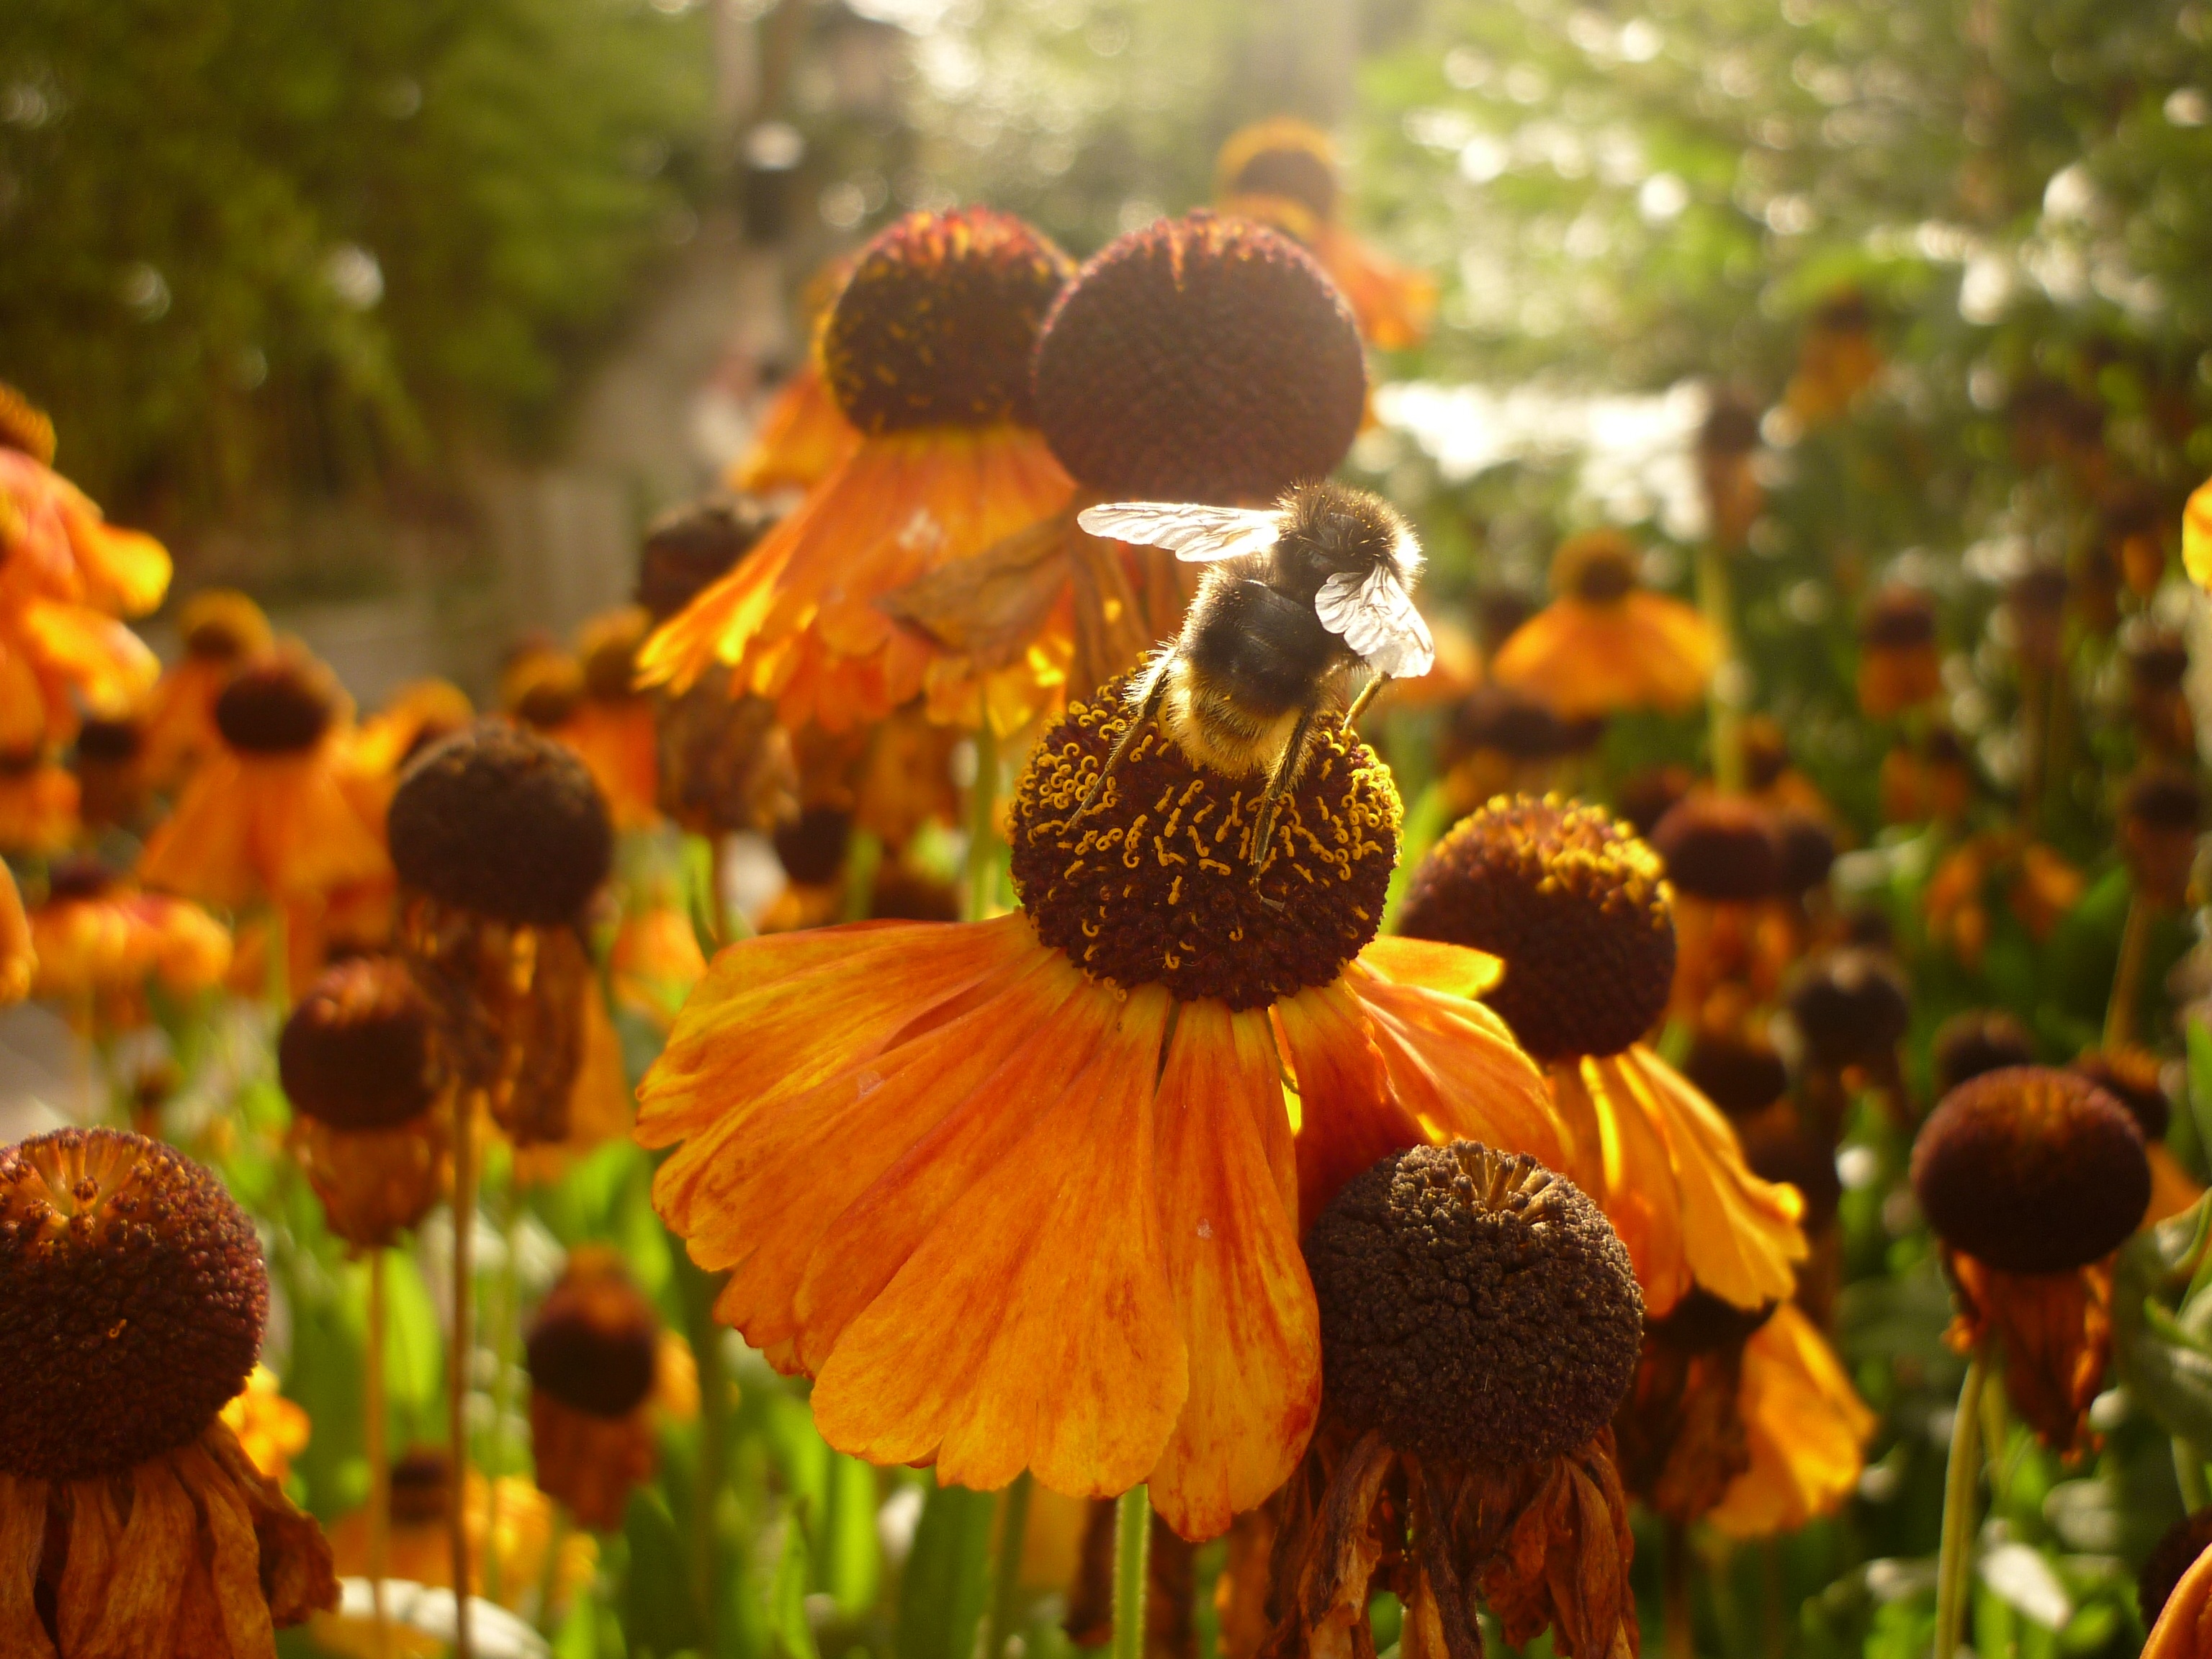
nature, plant, flower, petal, animal, pollen, produce, insect, macro, autumn, bug, botany, pollinate, yellow, flora, season, fauna, sunflower, wildflower, wings, bee, honeybee, nectar, macro photography, flowering plant, honey bee, daisy family, land plant